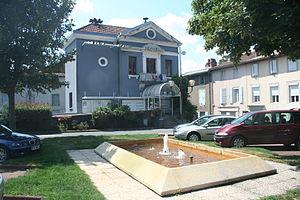
Labastide-Rouairoux (Tarn) - mairie.
Labastide-Rouairoux est une commune française située dans le département du Tarn, en région Occitanie.